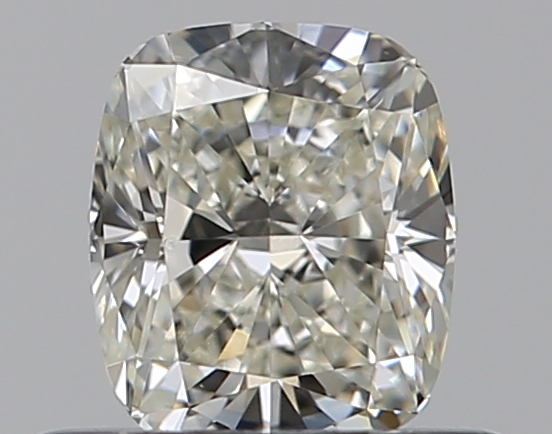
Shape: cushion
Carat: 0.5
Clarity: VS2
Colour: J
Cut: EX
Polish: VG
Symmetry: VG
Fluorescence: N
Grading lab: GIA
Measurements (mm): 4.95 x 4.23 x 2.92